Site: brandenburg
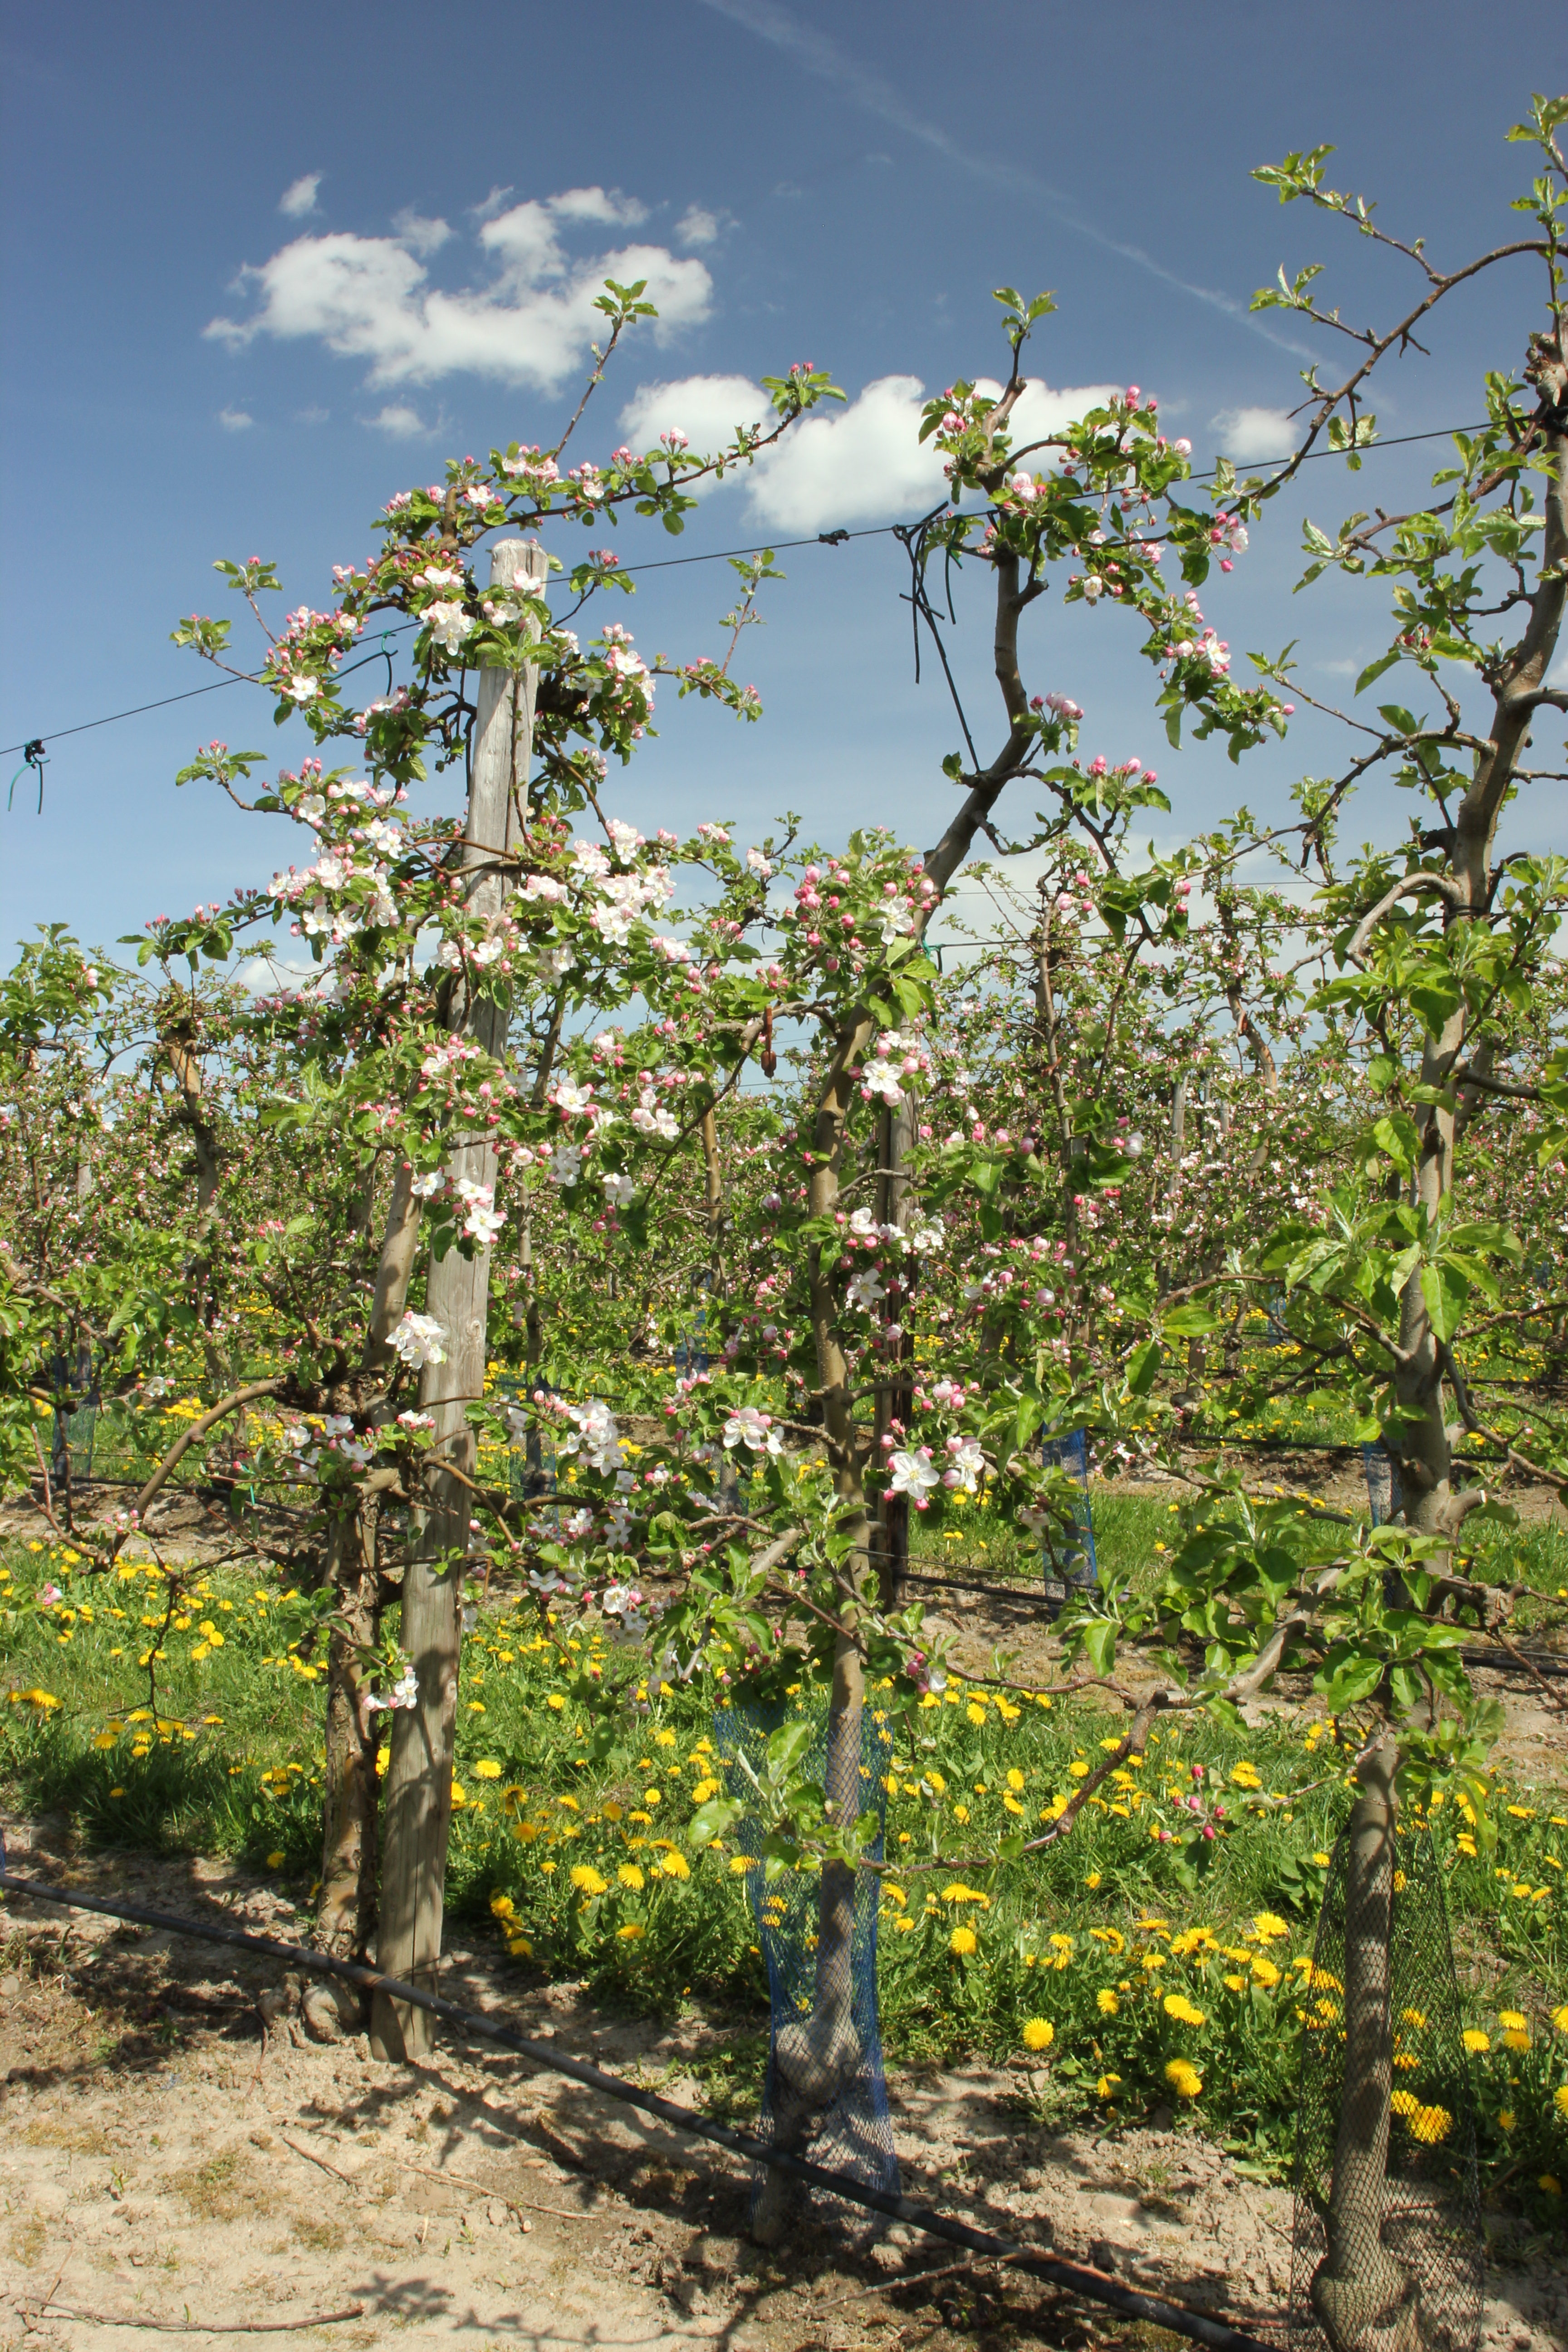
Growth stage (BBCH 57): Inflorescence emergence